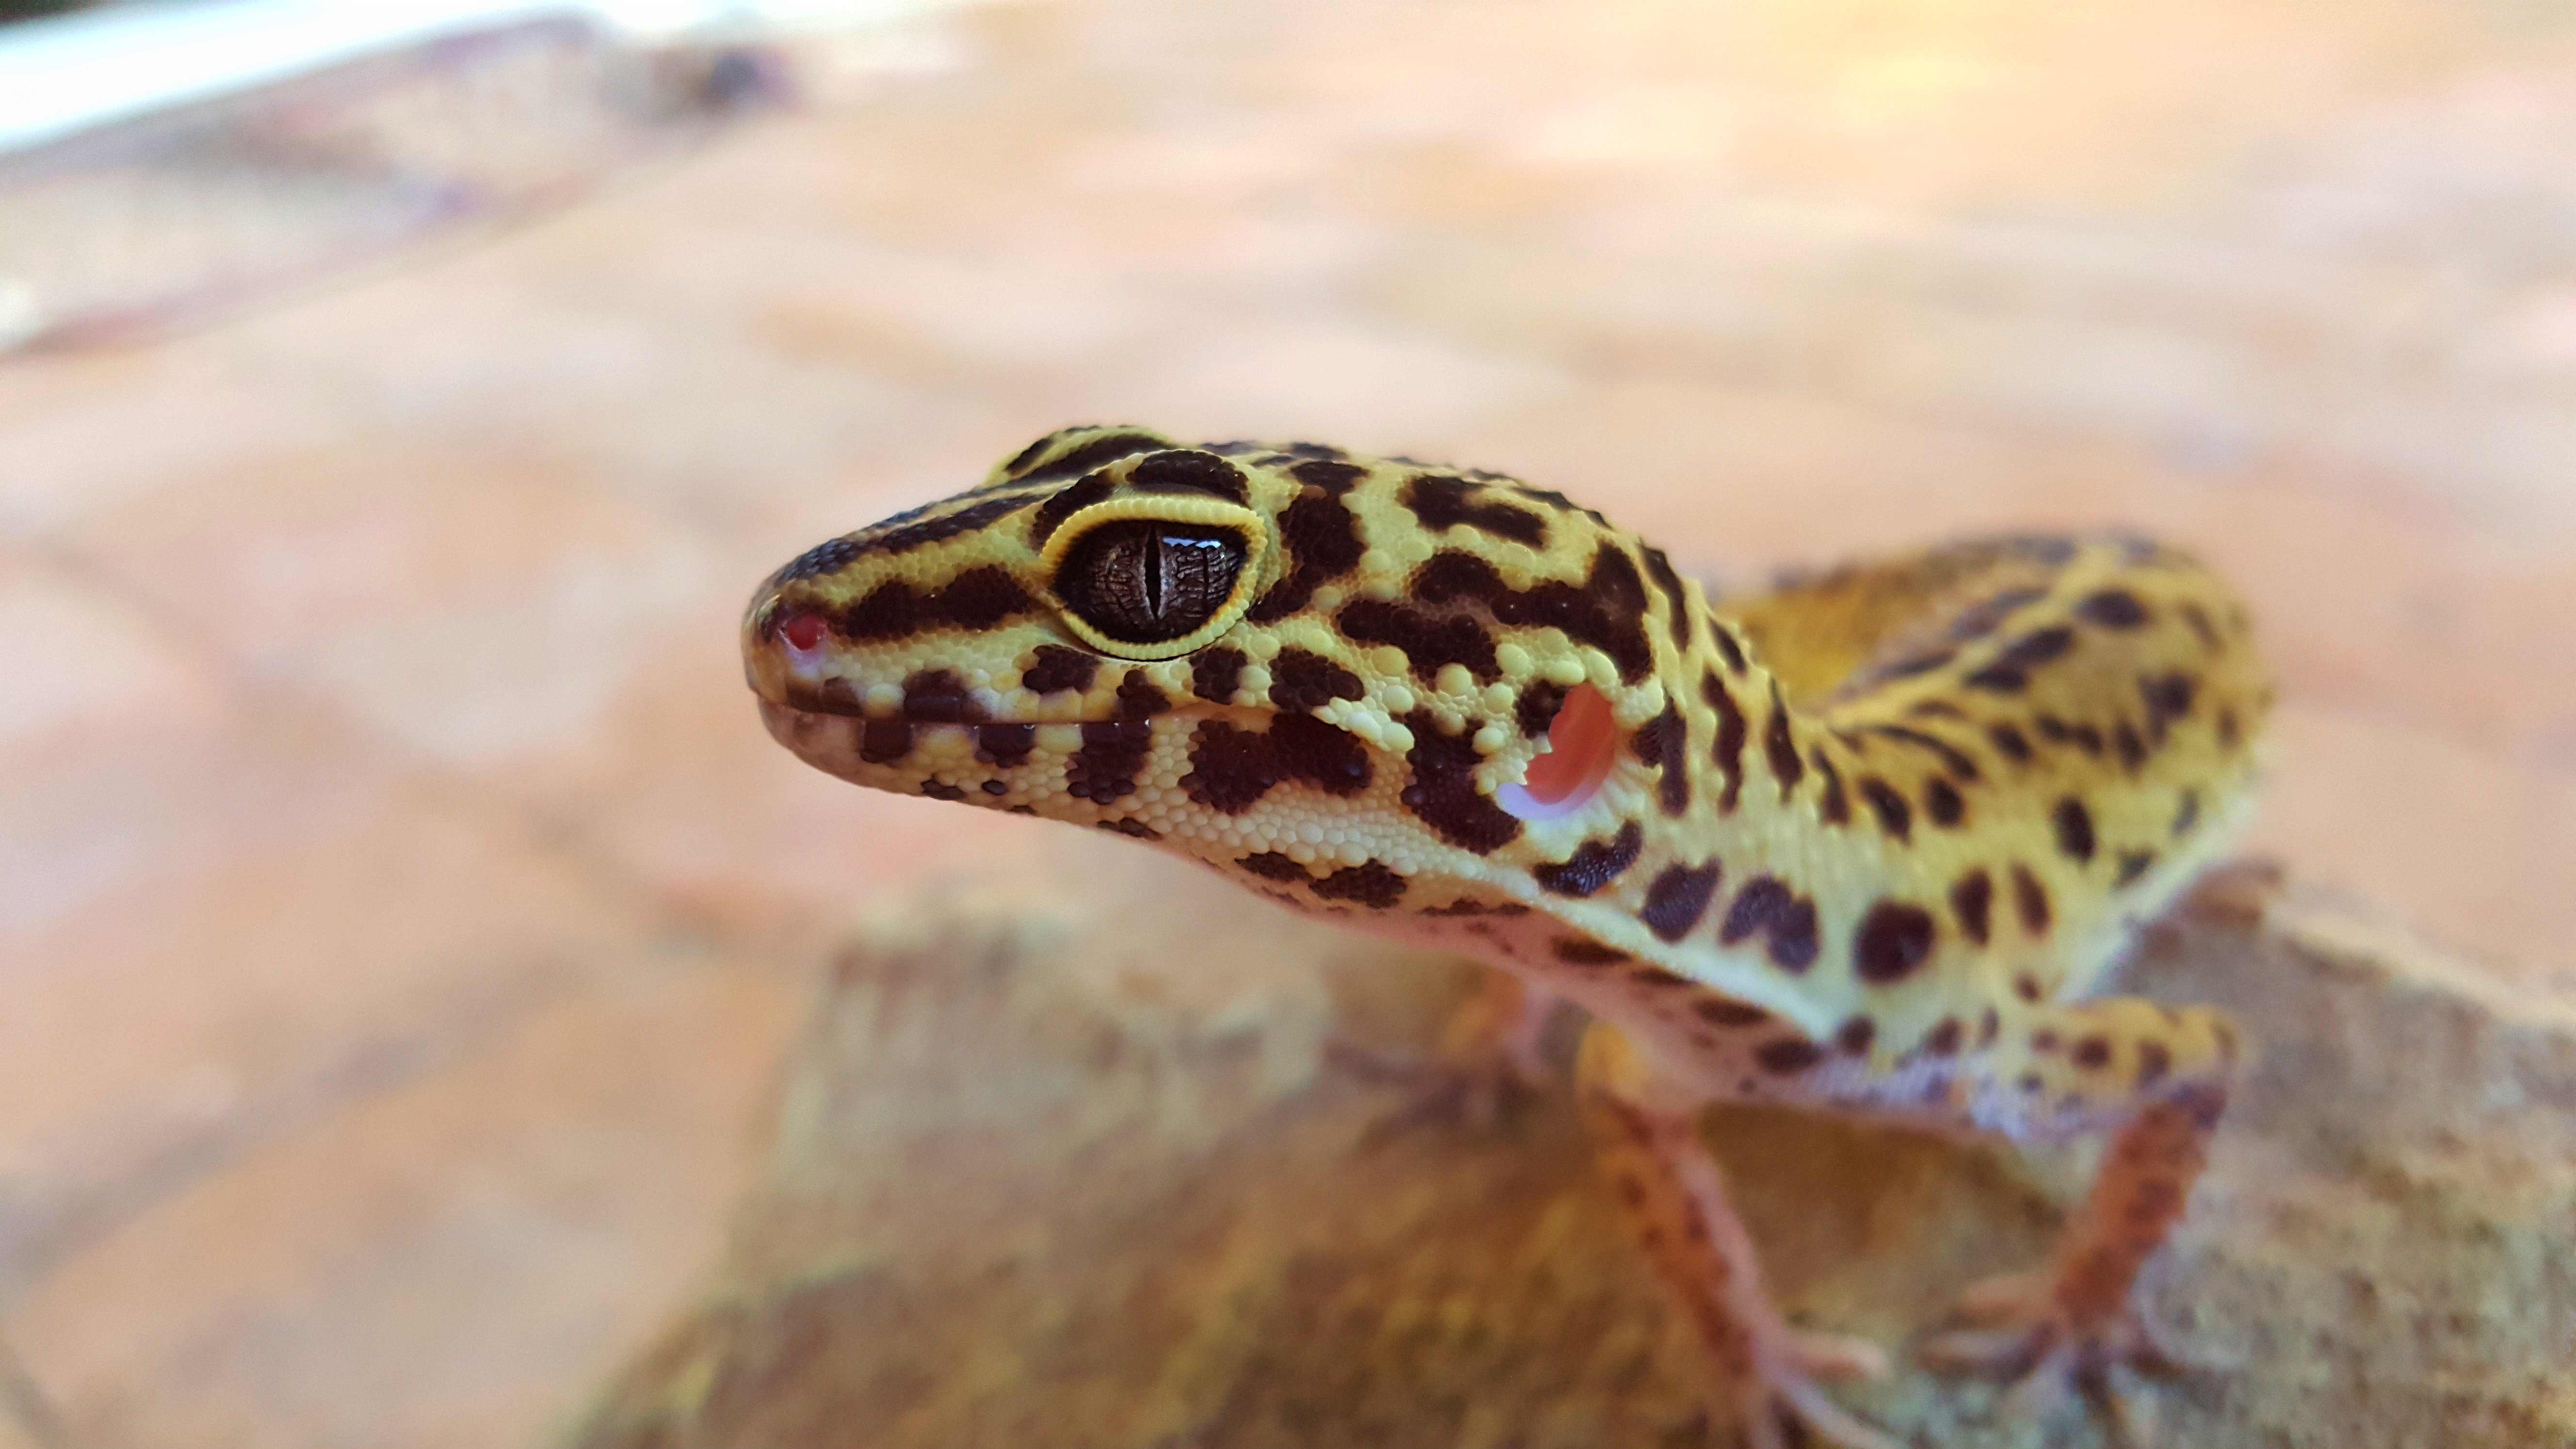
white, wildlife, pet, biology, reptile, yellow, pink, fauna, lizard, leopard, gecko, close up, eye, vertebrate, macro photography, scaled reptile